Fiat X1/9

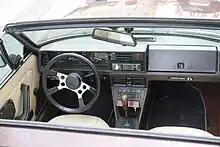
X1/9 interior

The X1/9 was developed from the 1969 Autobianchi A112 Runabout concept, with styling by Bertone under chief designer Marcello Gandini.